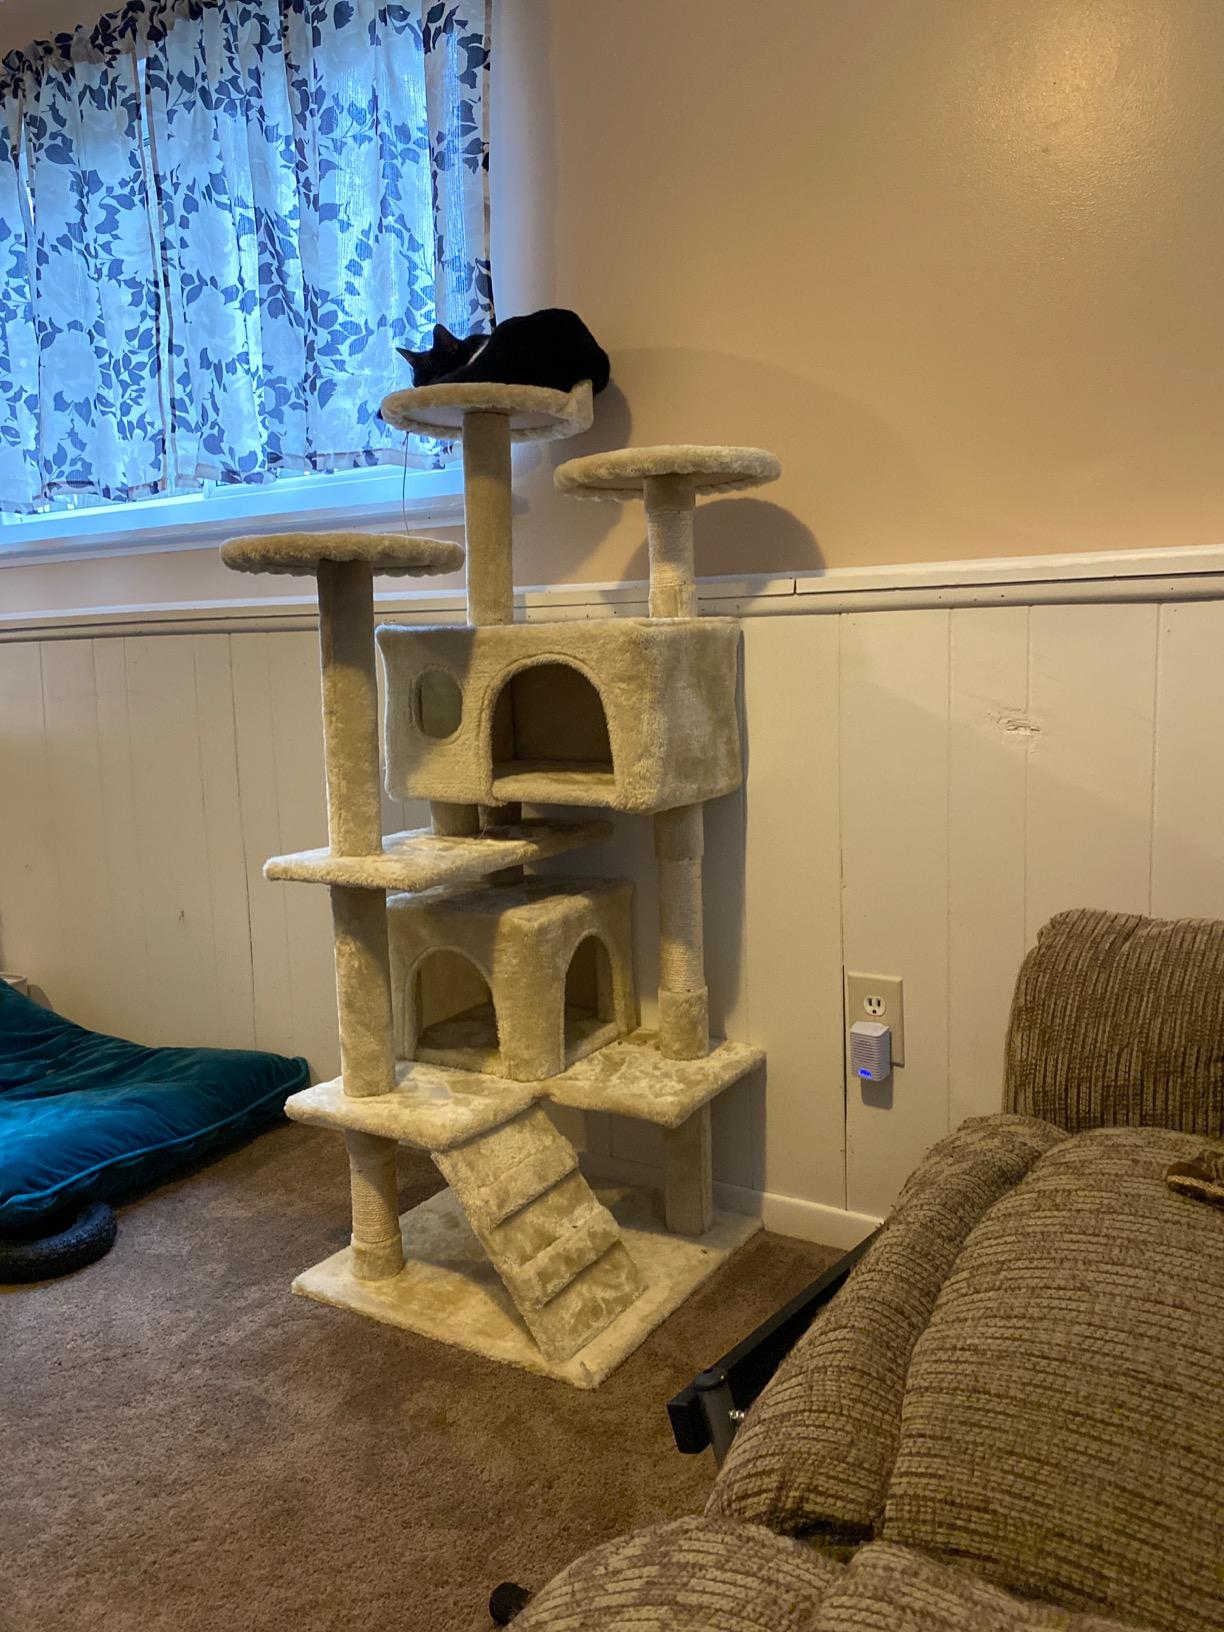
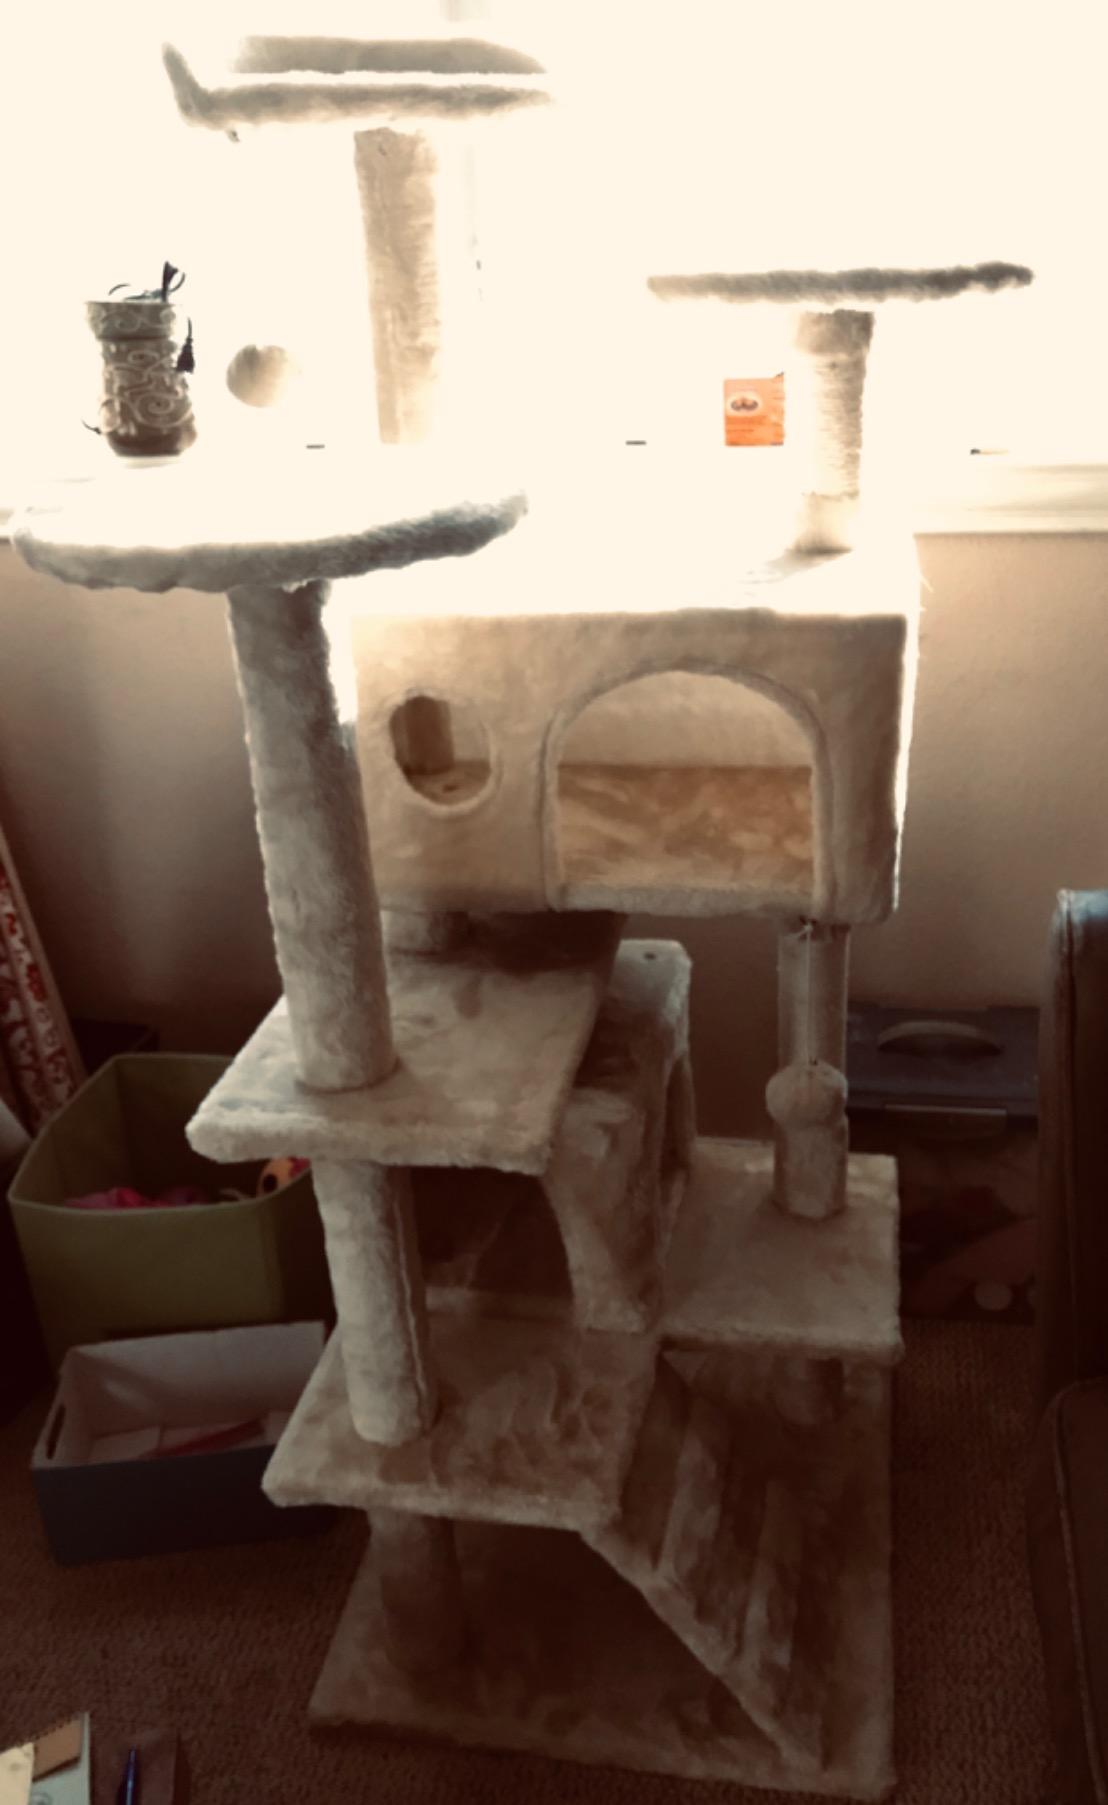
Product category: items_cat tree
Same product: yes